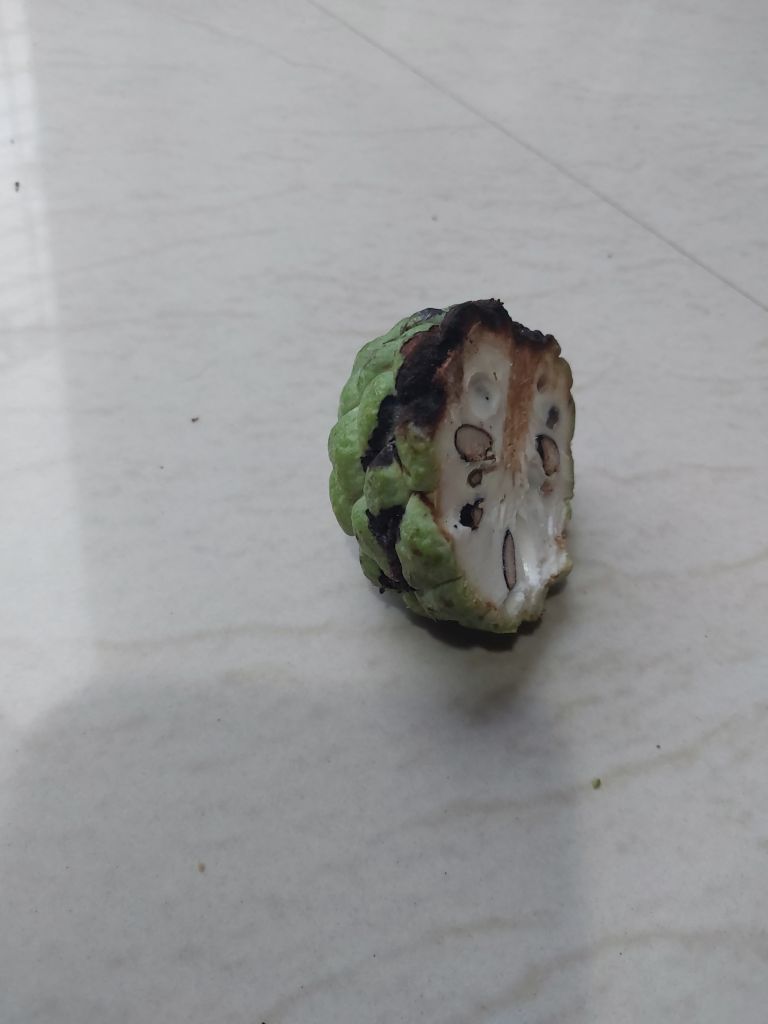
Disease label: Diplodia Rot